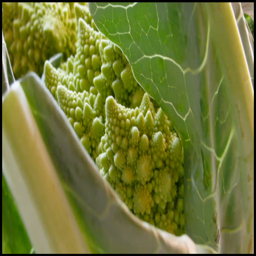
romanesco vegetable , a mix between cauliflower and broccoli , turns and shows its distinctive shapes